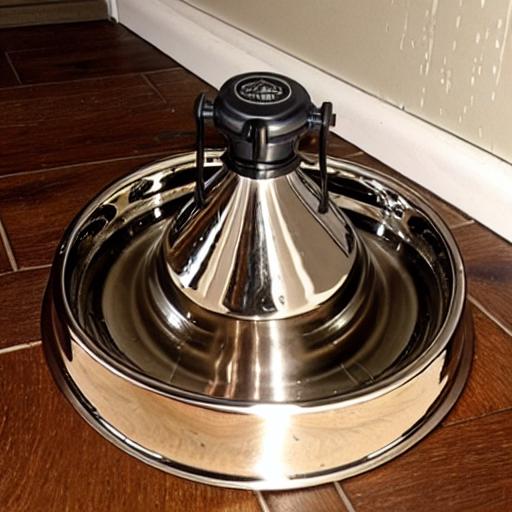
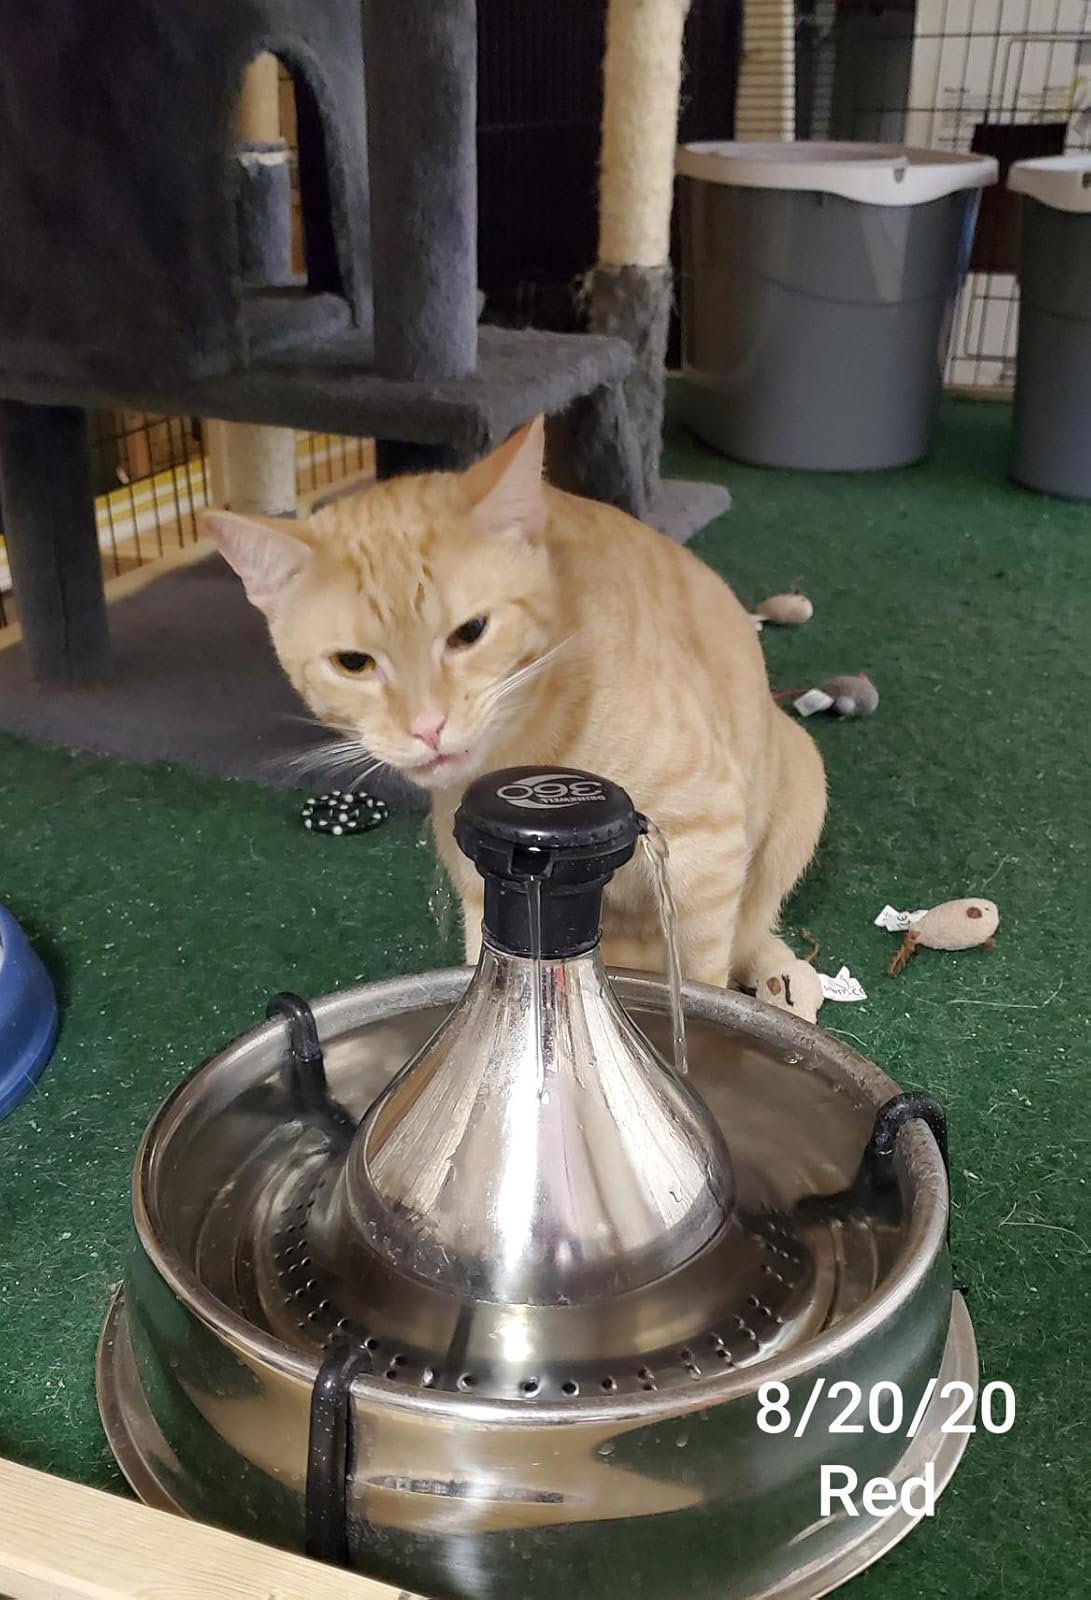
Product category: items_bowl
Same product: no